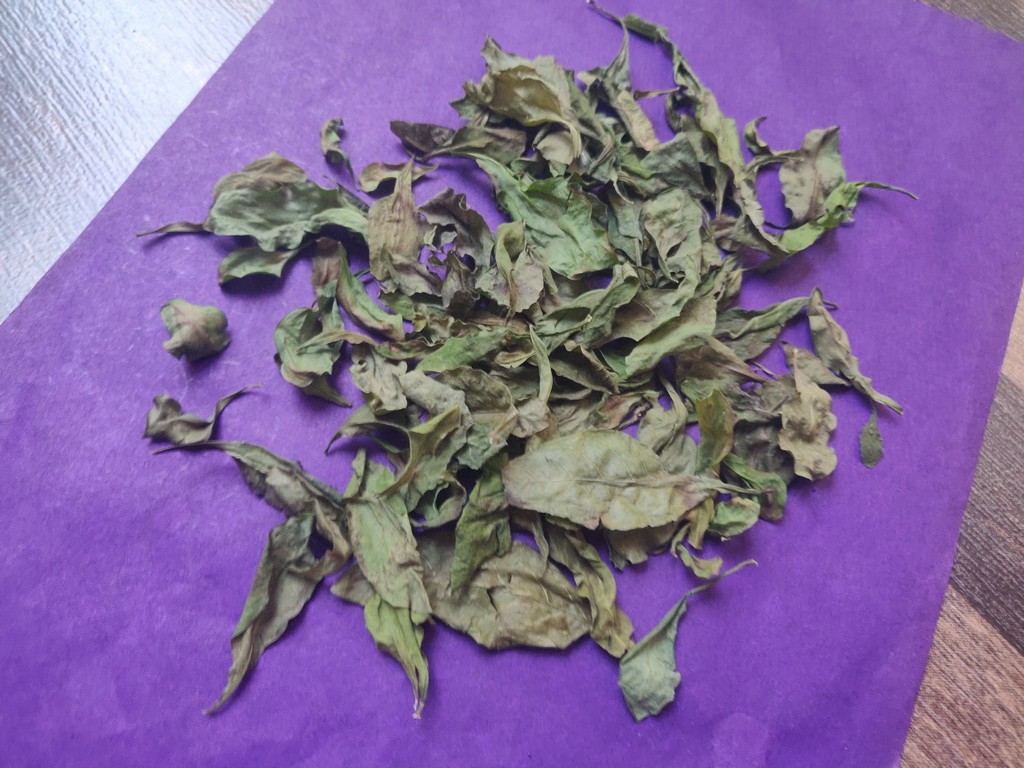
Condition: Dried
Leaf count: multiple
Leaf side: unknown